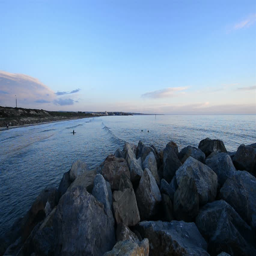
australian suburb is a popular beach - side suburb of the capital .